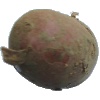
Label: Potato Red 1